Colin Campbell (Swedish East India Company)

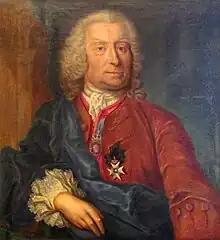
Colin Campbell, from a portrait now in Gothenburg Maritime Museum

Colin Campbell (1November 16869May 1757) was a Scottish merchant and entrepreneur who co-founded the Swedish East India Company and was Swedish King Fredrik I's first envoy to the Emperor of China.